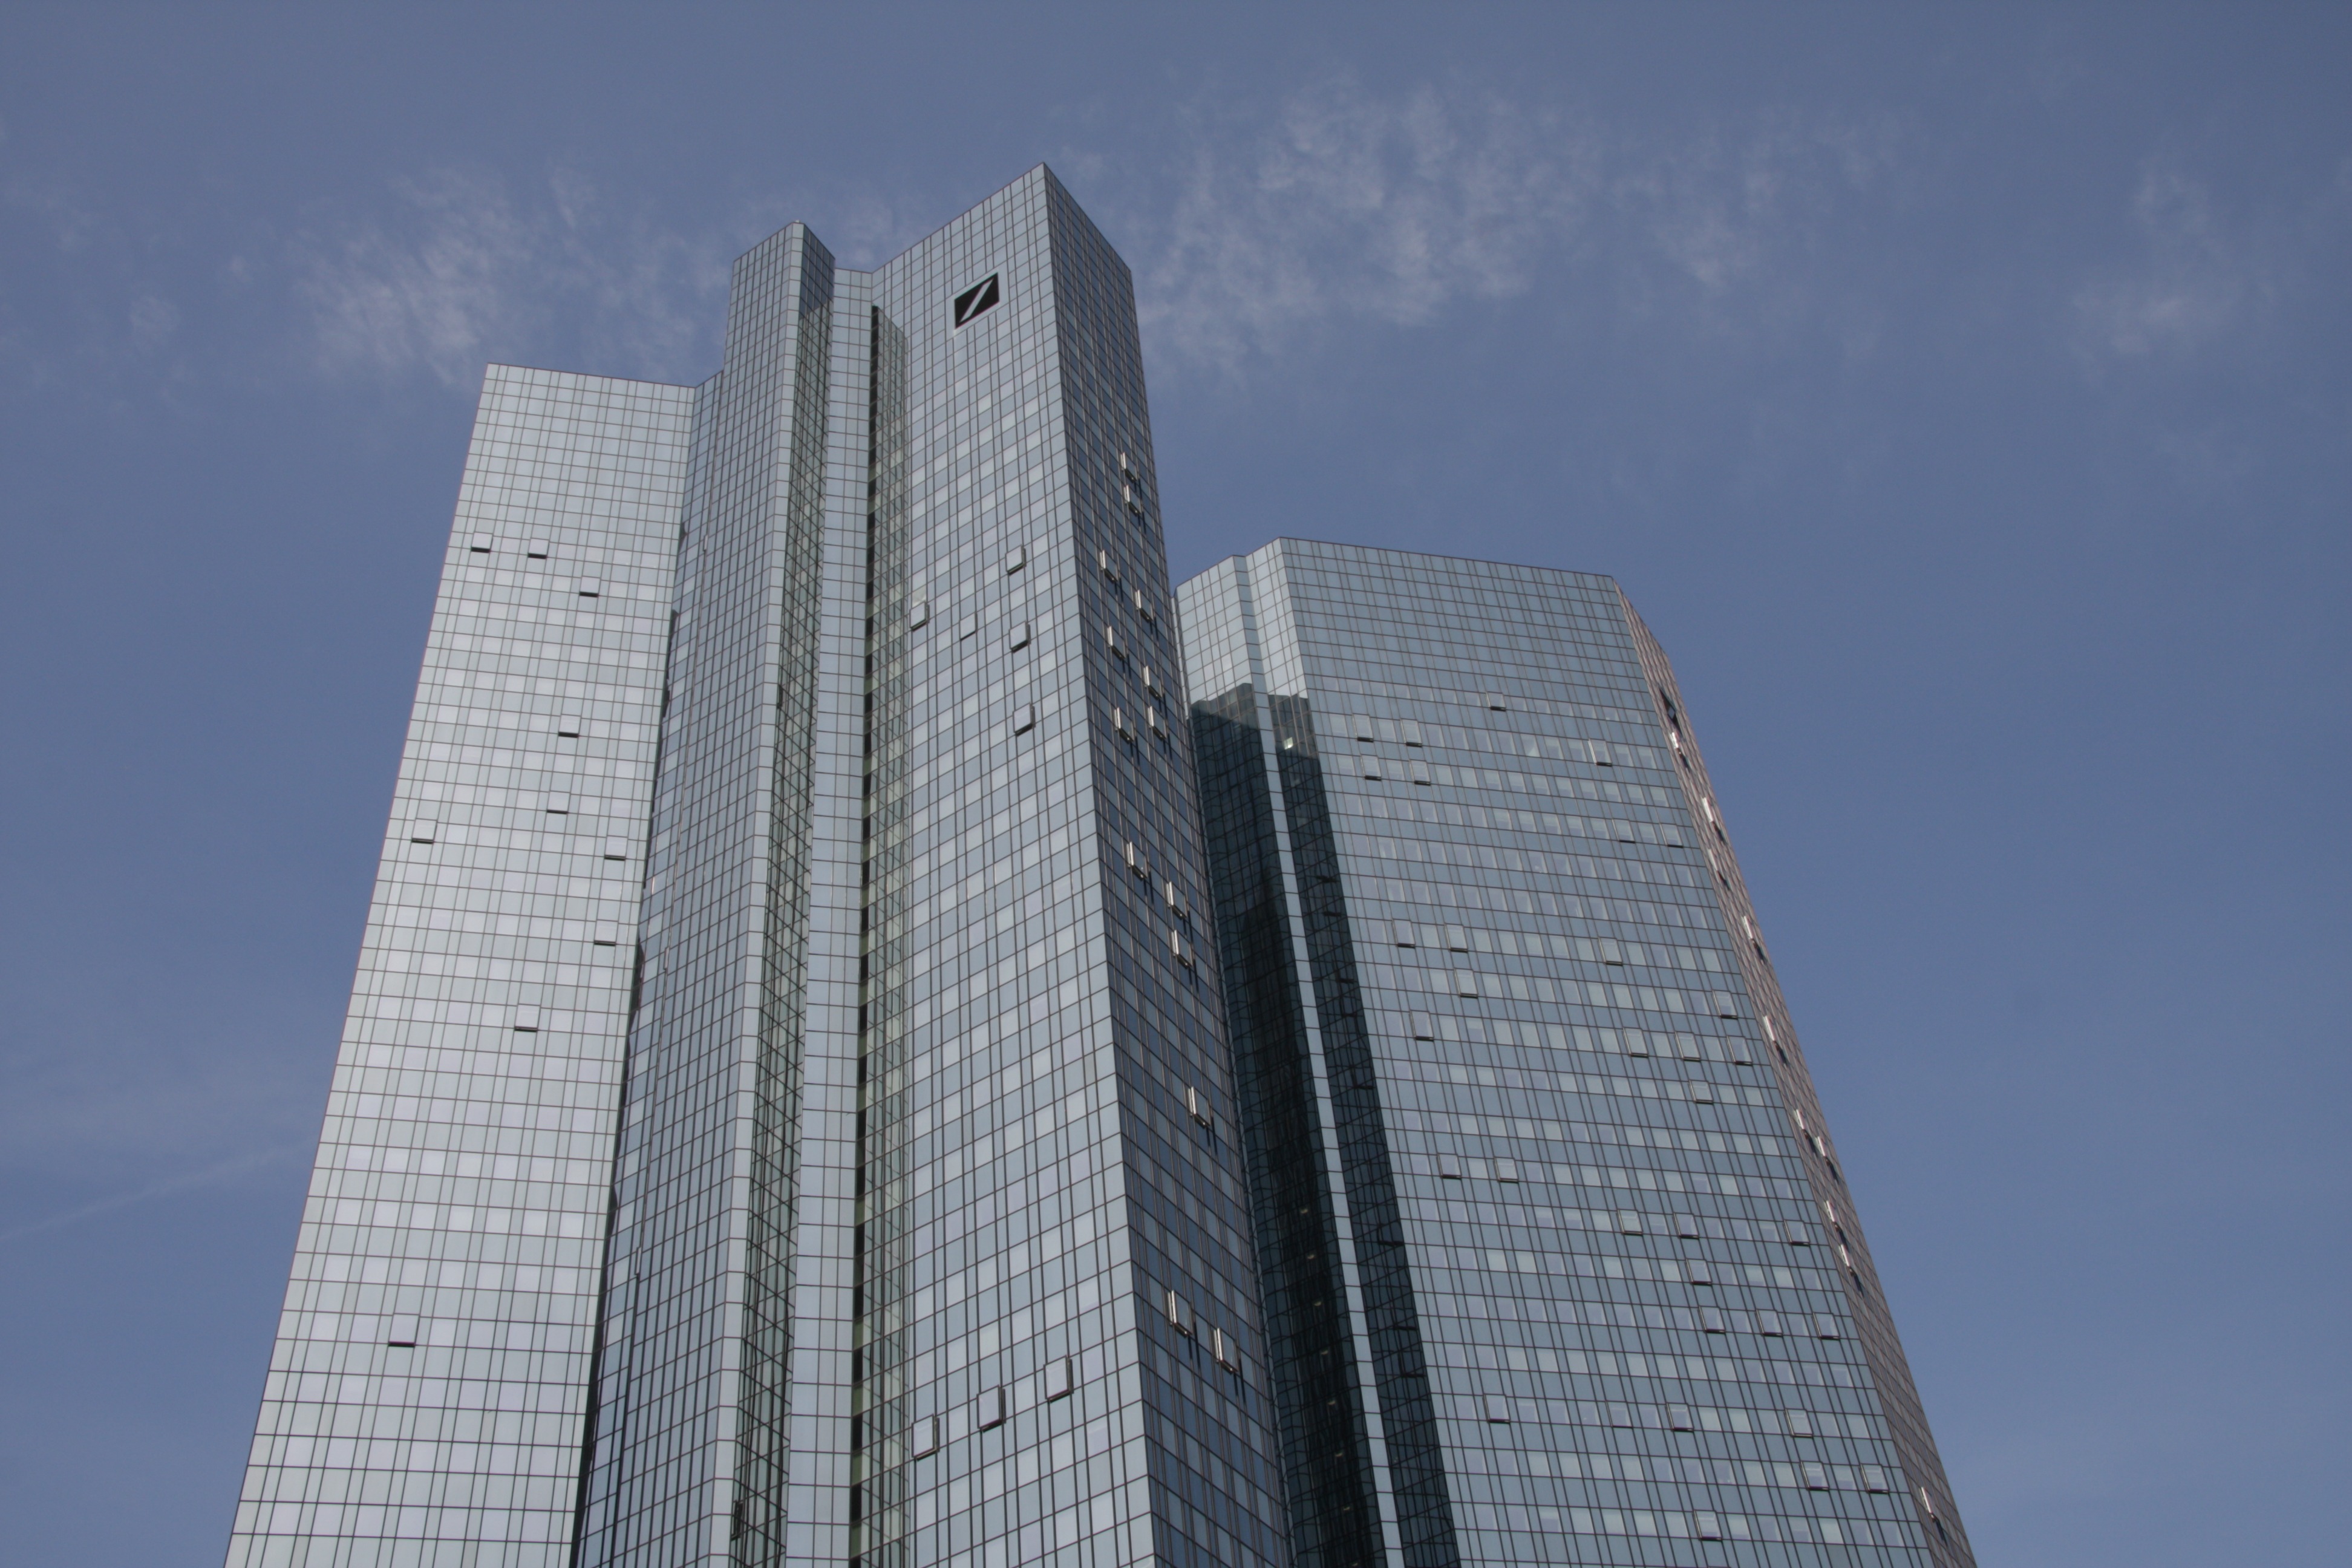
architecture, building, city, skyscraper, downtown, tower, landmark, facade, office building, tower block, frankfurt, metropolis, metropolitan area